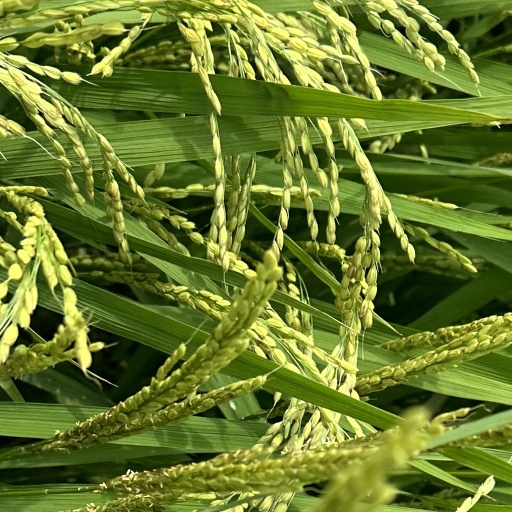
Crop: rice